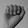
ASL letter: A